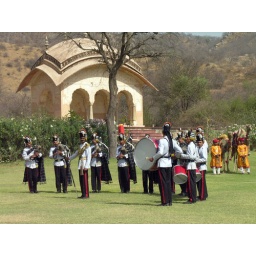
HIghland pipe band with camels at elephant polo ground in countryside near Jaipur in India.